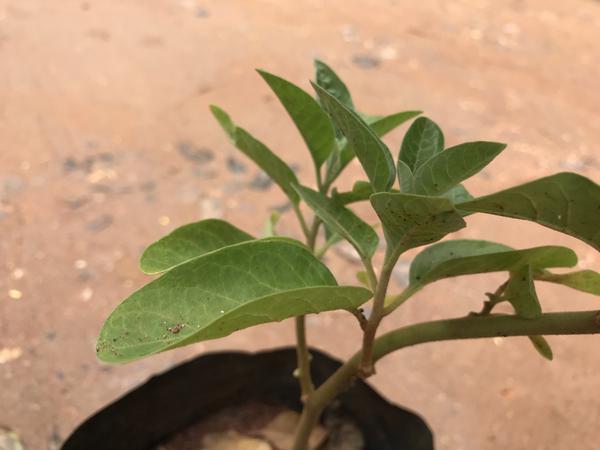
Plant: Ashwagandha